Stefan Salvatore

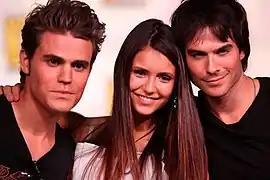
Wesley with Nina Dobrev (Elena) and Ian Somerhalder (Damon).

When the original vampire Klaus Mikaelson (Joseph Morgan) is feared dead, it is revealed that everyone in his bloodline will die, including Stefan and Damon. In what "International Business Times" called "the moment Vampire Diaries fans have been waiting for", Elena had to pick to say goodbye to Stefan or Damon. She ended up choosing Stefan. When Elena became a vampire, her feelings for Damon heightened, and it was later revealed that she had a sired bond to him. Elena and Stefan broke up, and she began a romance with Damon. Stefan became heartbroken, feeling angry and betrayed, and lashed out at Damon and Elena. Wesley urged fans of Stefan and Elena not to lose hope, stating: "The fans should definitely maintain some hope. The thing to remember is that Stefan and Elena have this love that is so strong, and it was sort of the core of Season 1 — you can't entirely disregard that". The show's head writer, Julie Plec, said "They love each other as deeply as two people can love each other, but that doesn't mean that their relationship is infallible".